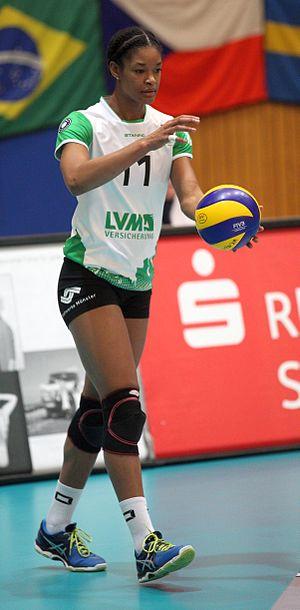
Erica Wilson est une joueuse de volley-ball américaine née le 26 mai 1991 à Akron. Elle mesure 1,83 m et joue au poste d'attaquante.